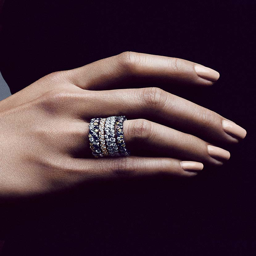
a cascade of diamonds resembles glittering confetti as a celebration of love